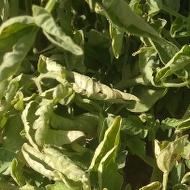
Crop: Tomato
Condition: virosis-d